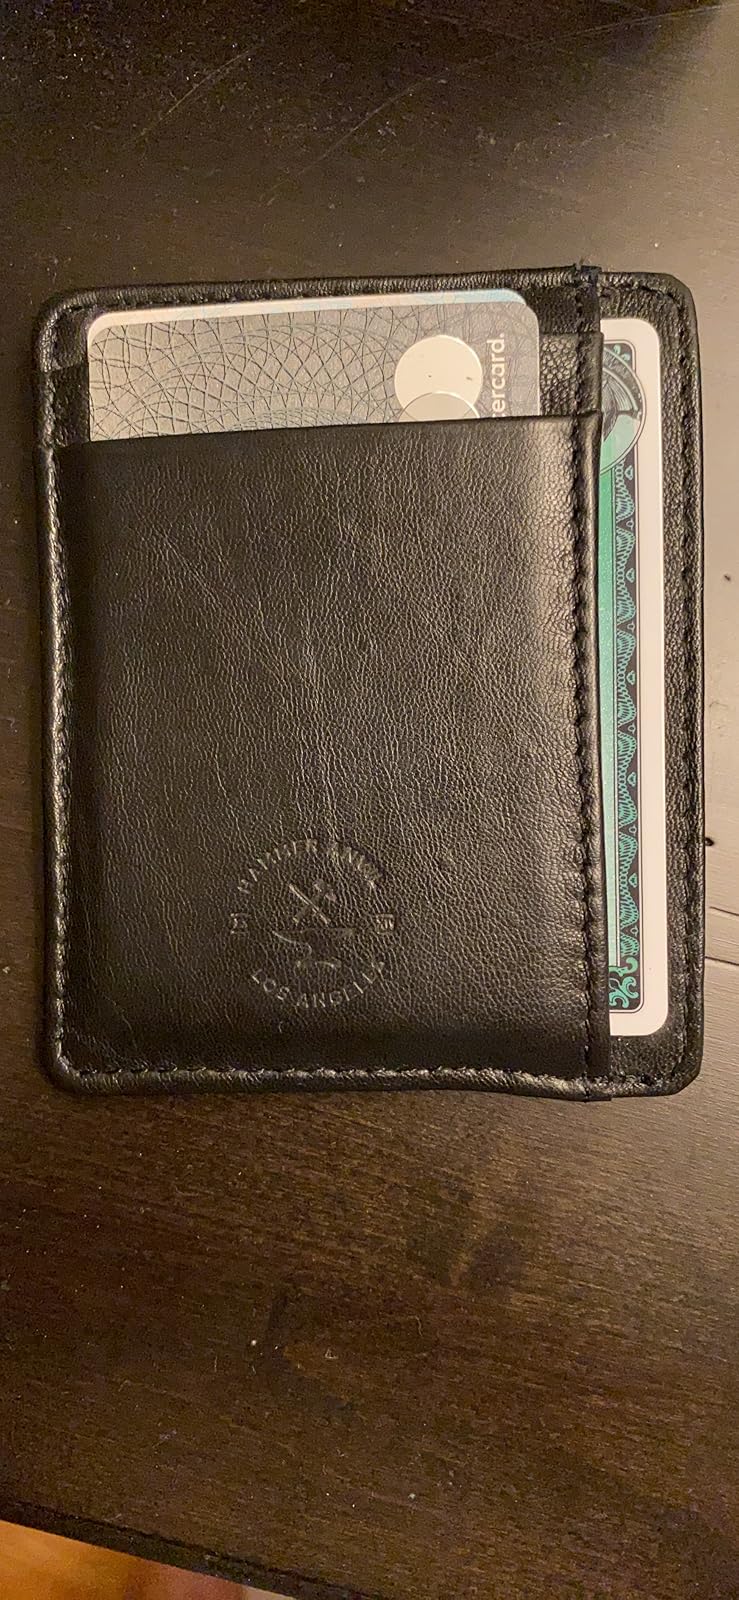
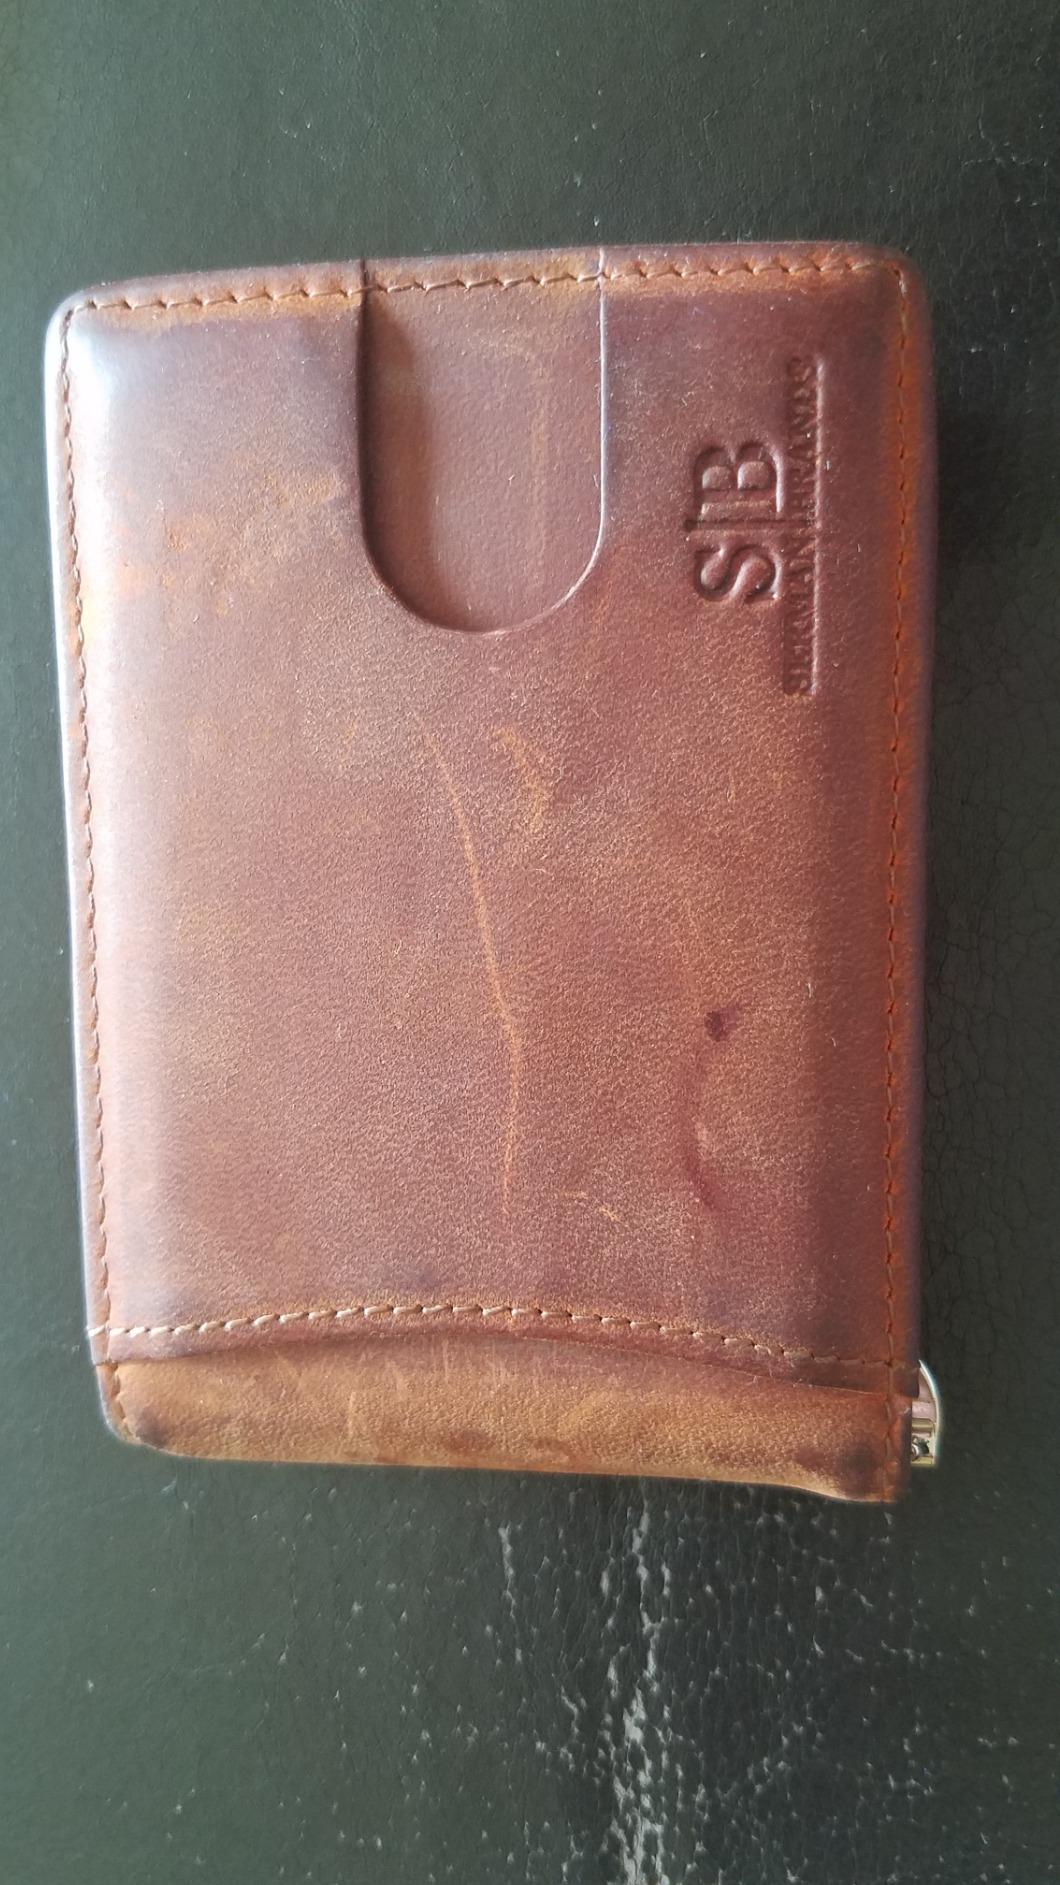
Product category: accessories_wallet
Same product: no